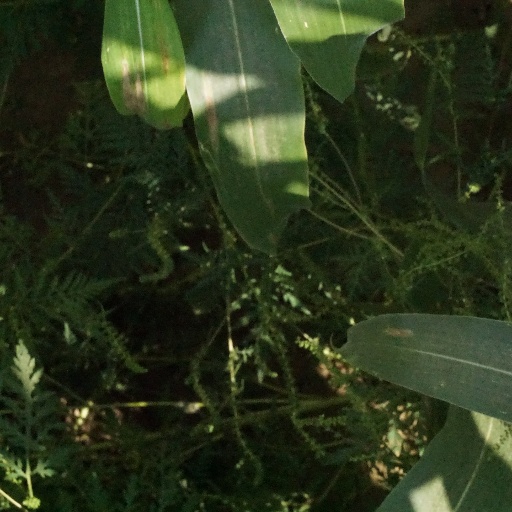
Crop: maize; corn